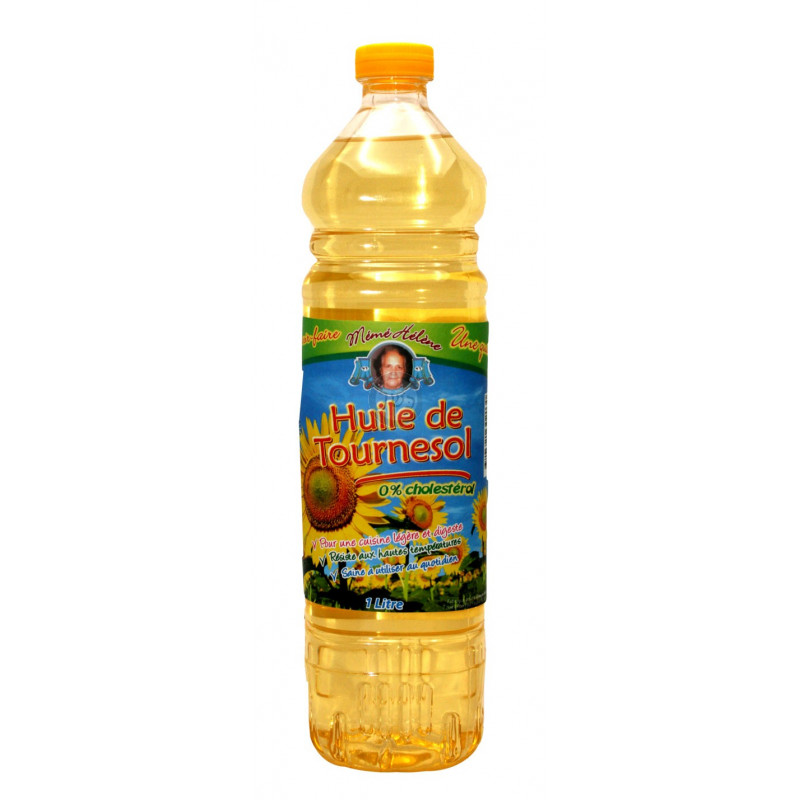
Waste category: plastic